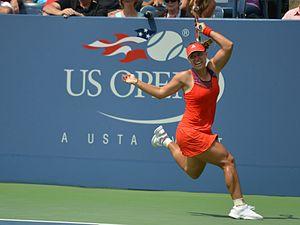
Angelique Kerber, née le 18 janvier 1988 à Brême, est une joueuse de tennis professionnelle allemande.